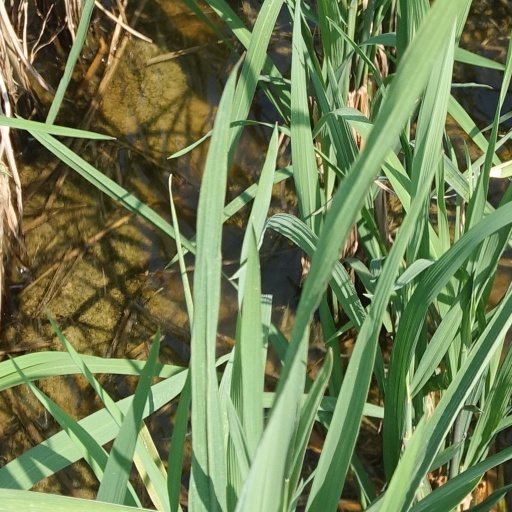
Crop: rice